Mark Leonard (baseball)

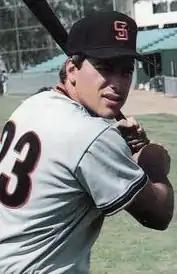
Leonard in 1988

Mark David Leonard (born August 14, 1964) is a former outfielder in Major League Baseball. Between 1990 and 1995 he played for the Baltimore Orioles and the San Francisco Giants.